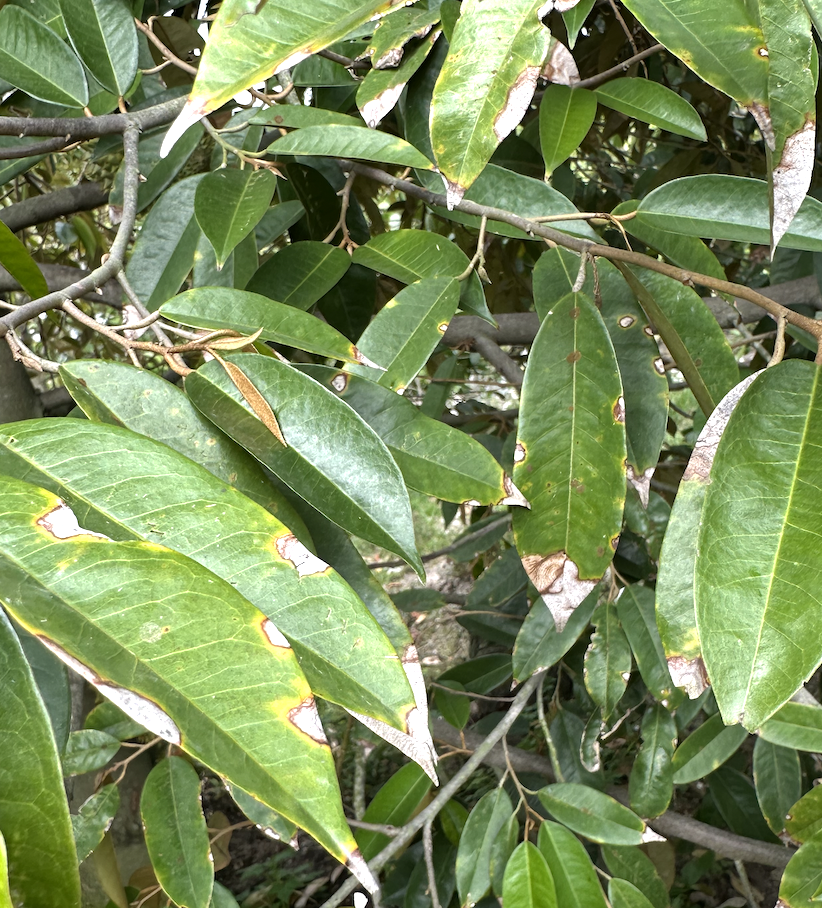
Label: anthracnose_disease